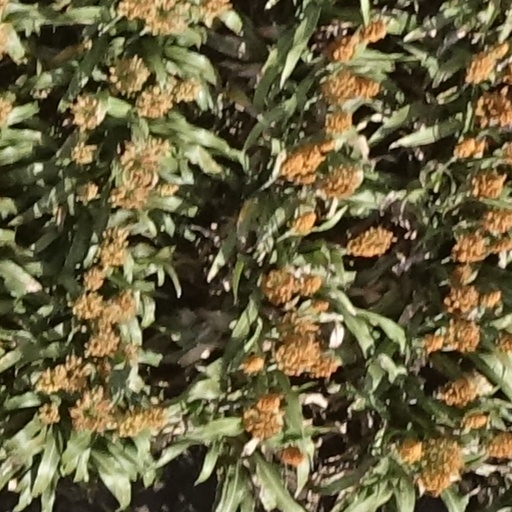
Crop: sorghum